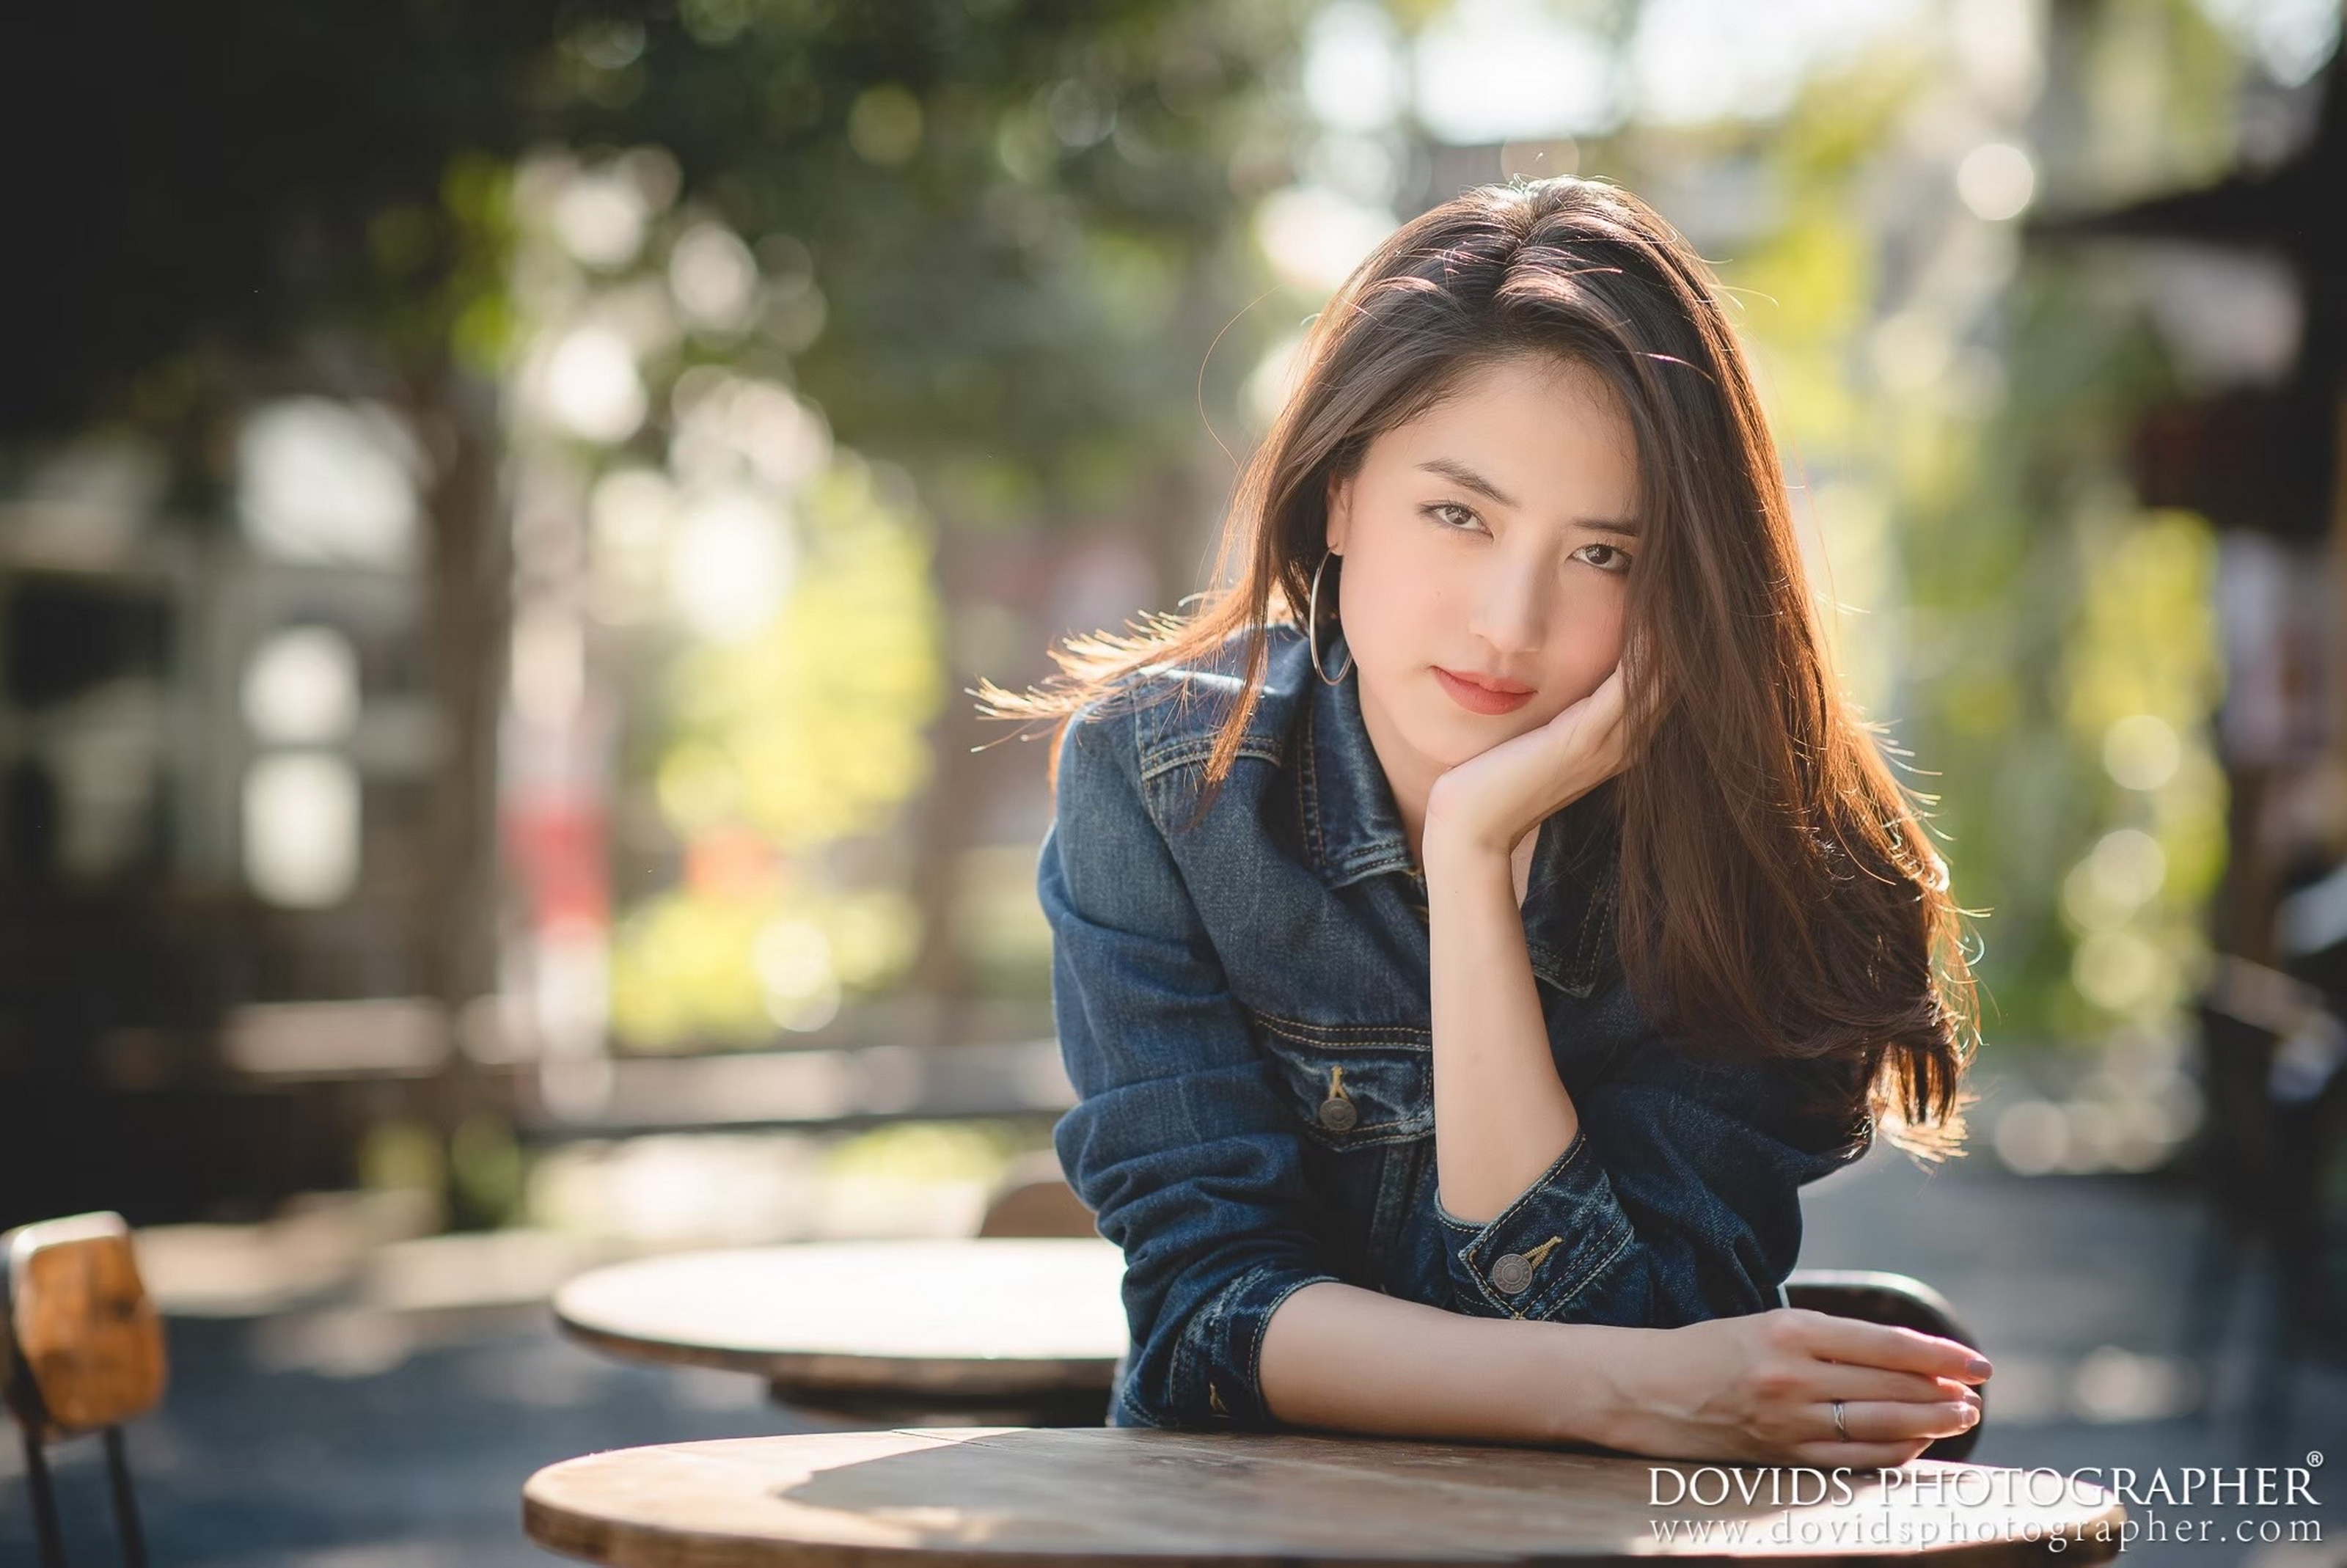
girl, woman, asian, cute, beauty, sitting, lip, photography, long hair, portrait photography, brown hair, street fashion, photo shoot, smile, flash photography